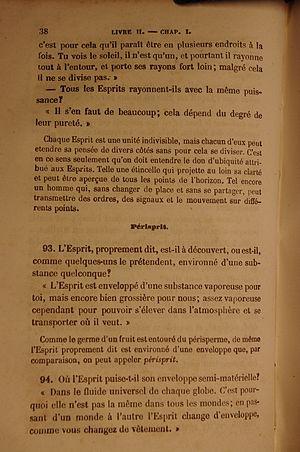
Page du ""Livre des Esprits"" contenant la toute première utilisation du mot ""périsprit"" dans la littérature française.
« Périsprit » est un mot inventé par Allan Kardec dans son ouvrage fondateur du spiritisme : Le Livre des Esprits.